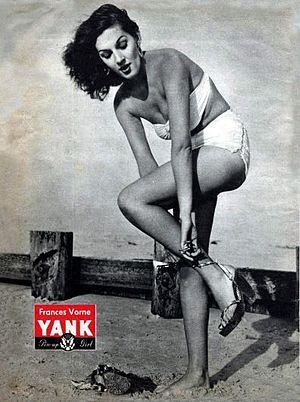
Frances Vorne, née le 30 mai 1920 à New York et décédée le 8 août 1990 à New York, et connue sous le surnom The Shape, devint célèbre à a fin de 1944, remportant le titre tant convoité de Pin-Up Girl de l'année. C'est d'abord, l'Associated Press qui lui octroi le titre, puis The Shape connu une gloire éphémère plus éclatante, sa renommée ayant traversé l'océan atlantique : le ministère britannique de l’Information ayant vu sa photo dans le London Daily Mirror, a immédiatement téléphoné aux États-Unis pour obtenir la permission de la republier.
"Une cover girl est une femme dont la photo figure sur la couverture d'un magazine. Elle peut être un mannequin, une célébrité ou une artiste. Le terme n'est généralement pas usité pour qualifier une apparition occasionnelle ou exceptionnelle d'une personne sur la couverture d'un magazine. Le terme est apparu pour la première fois, en anglais, vers 1899. Le pendant masculin ""cover boy"", n'est cependant pas entré dans les usages.